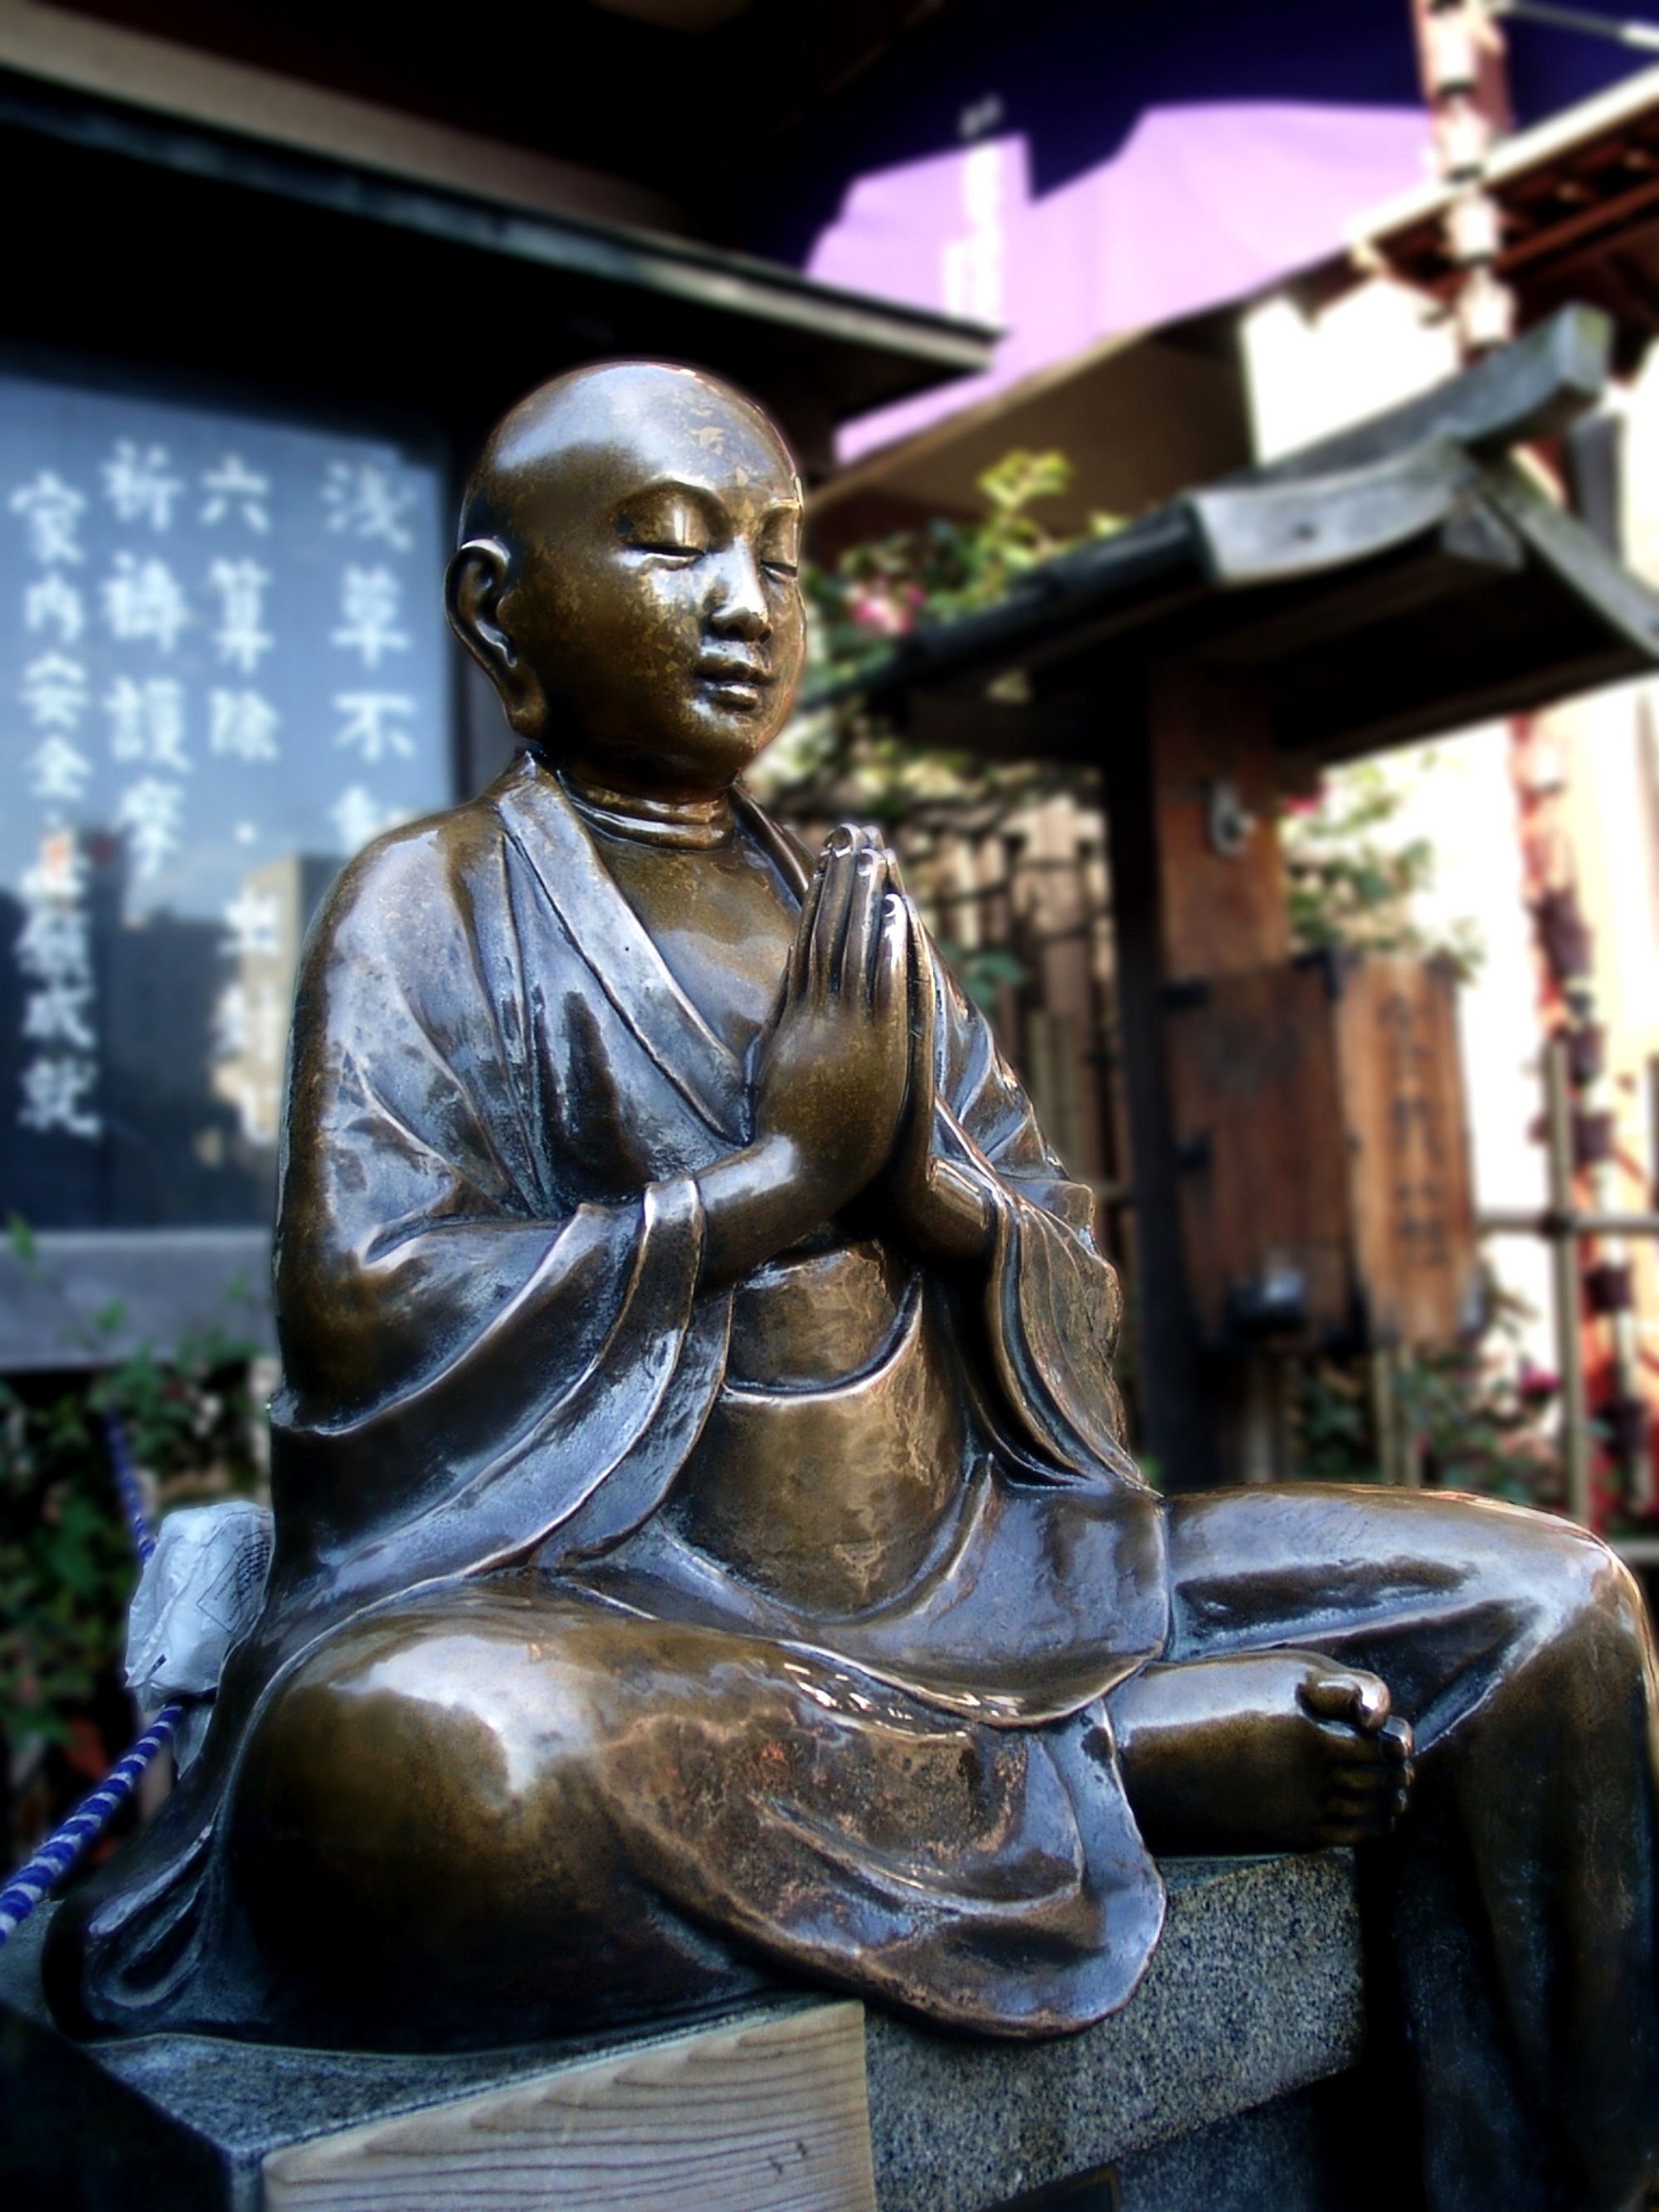
monument, statue, buddhist, buddhism, religion, japan, sculpture, art, temple, faith, image, pretty, luck, merit, monks, arhat, for priests, adoration, a pilgrimage, holy thing, what respect, religious place, god's disciples, religious ceremony, novice, rite, ancient history